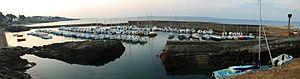
Saint-Gildas-de-Rhuys